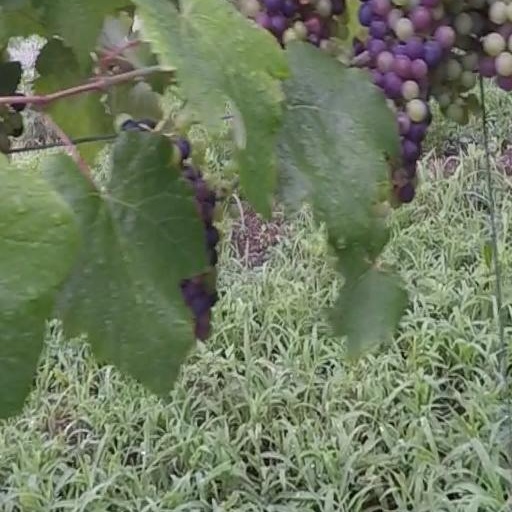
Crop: grape